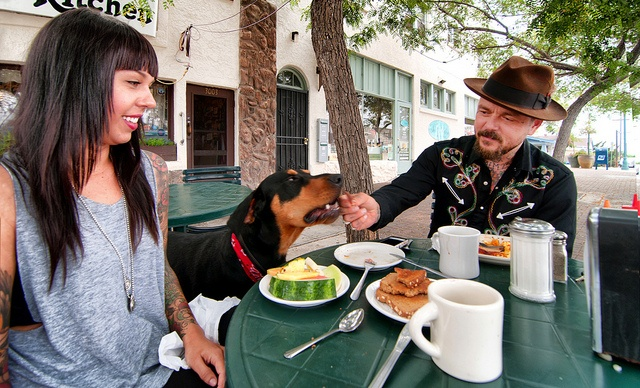
a couple dining at an outdoor restaurant with their dog
A couple and their dog have lunch outdoors at a cafe.
A man, a woman, and a dog are dining at an outdoor cafe.
Man feeds a dog while sitting at a table with a woman outdoors.
a couple sitting at an outdoors restaurant table while feeding their dog